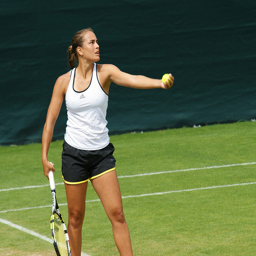
A woman tennis player has the ball in her hand.
A woman holds a tennis racket in one hand and a tennis ball in the other.
A female tennis player gets ready to serve the ball.
A tennis player stretches out her arm in preparation of hitting the ball.
A beautiful young woman serving a tennis ball on a tennis court.